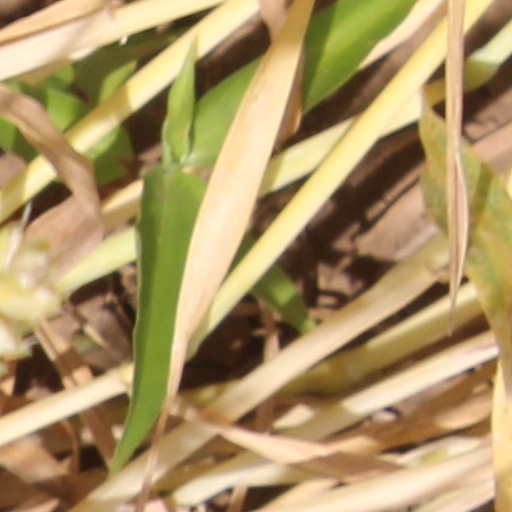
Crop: wheat